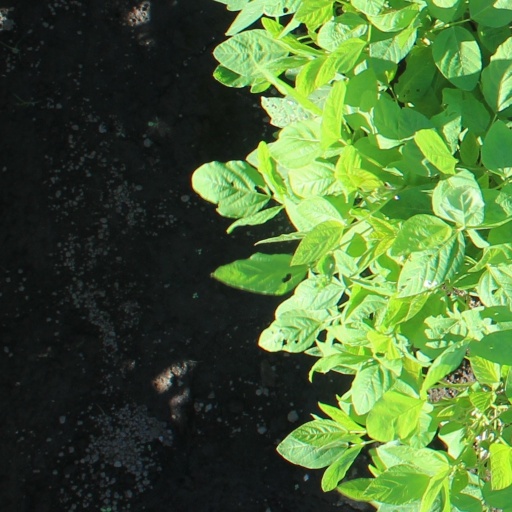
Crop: soybean